Atmospheric railway

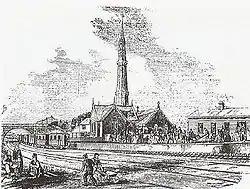
Jolly-sailor station on the London and Croydon Railway in 1845, showing the pumping station, and the locomotive-less train

The London and Croydon Railway (L&CR) obtained its authorising act of Parliament the London and Croydon Railway Act 1835 (5 & 6 Will. 4. c. x), to build its line from a junction with the London and Greenwich Railway (L&GR) to Croydon. At that time the L&GR line was under construction, and Parliament resisted the building of two railway termini in the same quarter of London, so that the L&CR would have to share the L&GR's London Bridge station. The line was built for ordinary locomotive operation. A third company, the London and Brighton Railway (L&BR), was promoted, and it too had to share the route into London by running over the L&CR.